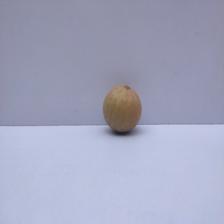
Size: Small